New France

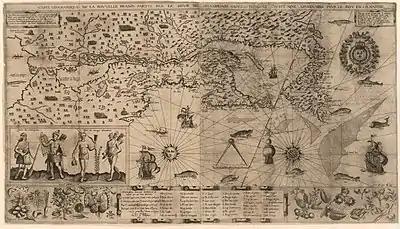
A map of New France made by Samuel de Champlain in 1612

In 1534, Jacques Cartier planted a cross in the Gaspé Peninsula and claimed the land in the name of King Francis I. It was the first province of New France. The first settlement of 400 people, Fort Charlesbourg-Royal (present-day Quebec City), was attempted in 1541 but lasted only two years.